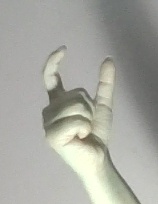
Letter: nun